Turku Cemetery

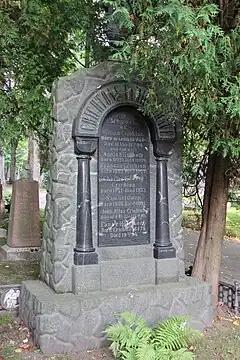
The family grave of William Crichton in Turku Cemetery

Turku Cemetery is a cemetery inaugurated in 1807 and located in Vasaramäki on the south-eastern outskirts of the city of Turku.